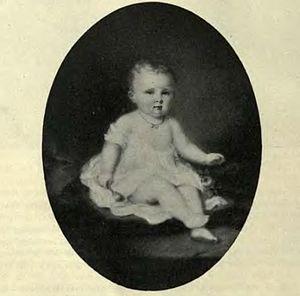
François-Ferdinand d'Autriche-Este, né le 18 décembre 1863 à Graz et mort assassiné le 28 juin 1914 à Sarajevo, fut archiduc d'Autriche-Este et prince de Hongrie et de Bohême. Il devient l'héritier du trône de l'Empire austro-hongrois à partir de 1896. Son assassinat est l'événement déclencheur de la Première Guerre mondiale.